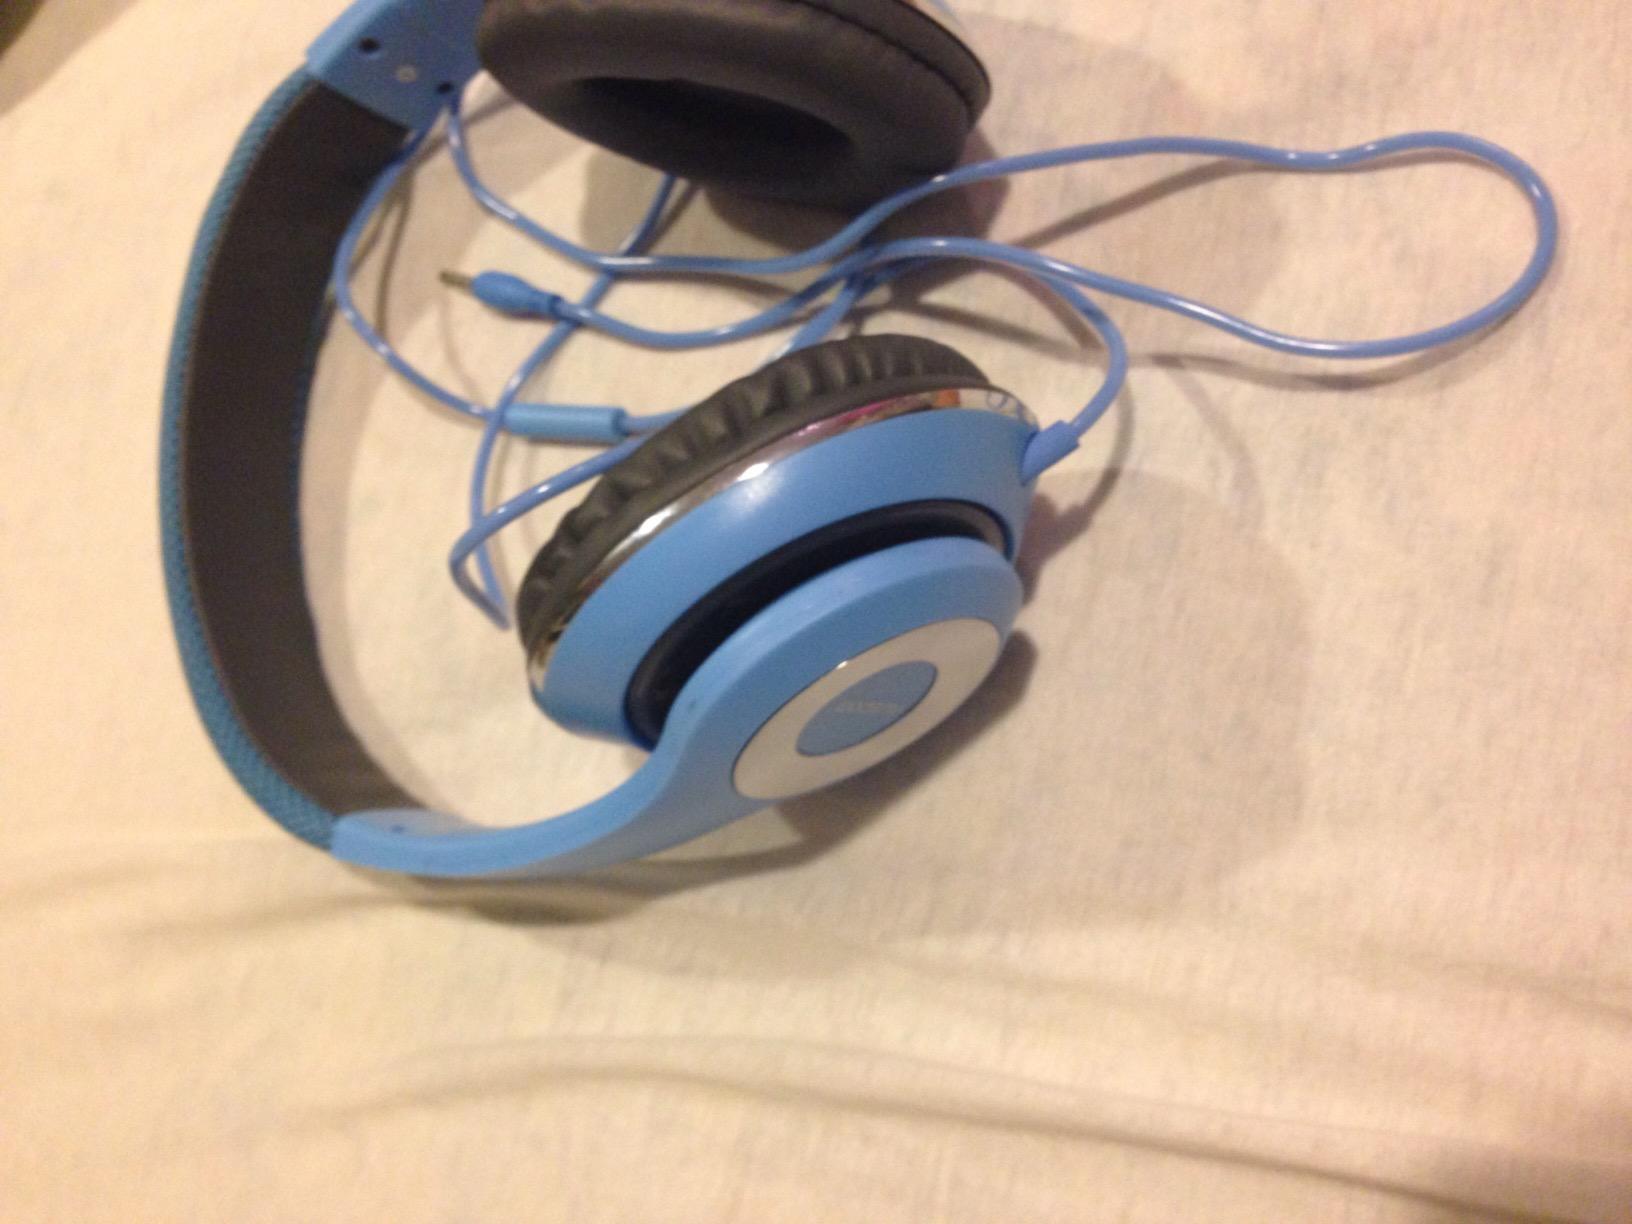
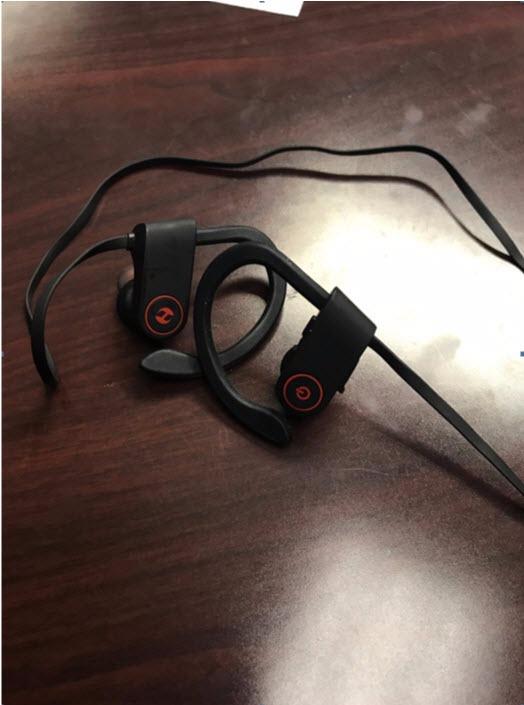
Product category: headphones
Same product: no